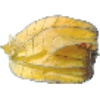
Label: physalis_with_husk